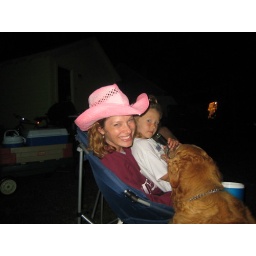
birthday girl in pink hat